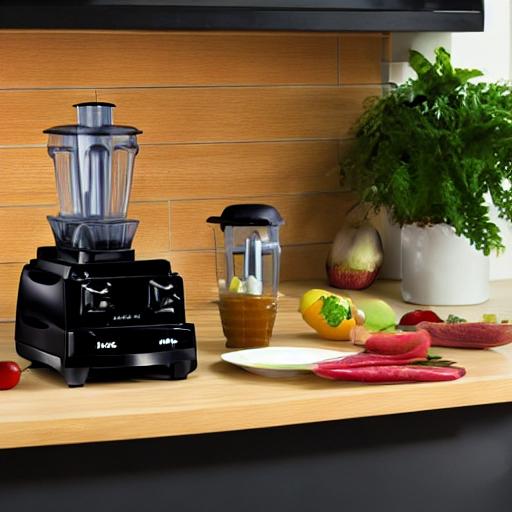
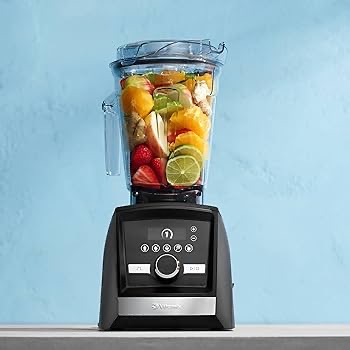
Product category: items_blender
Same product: no